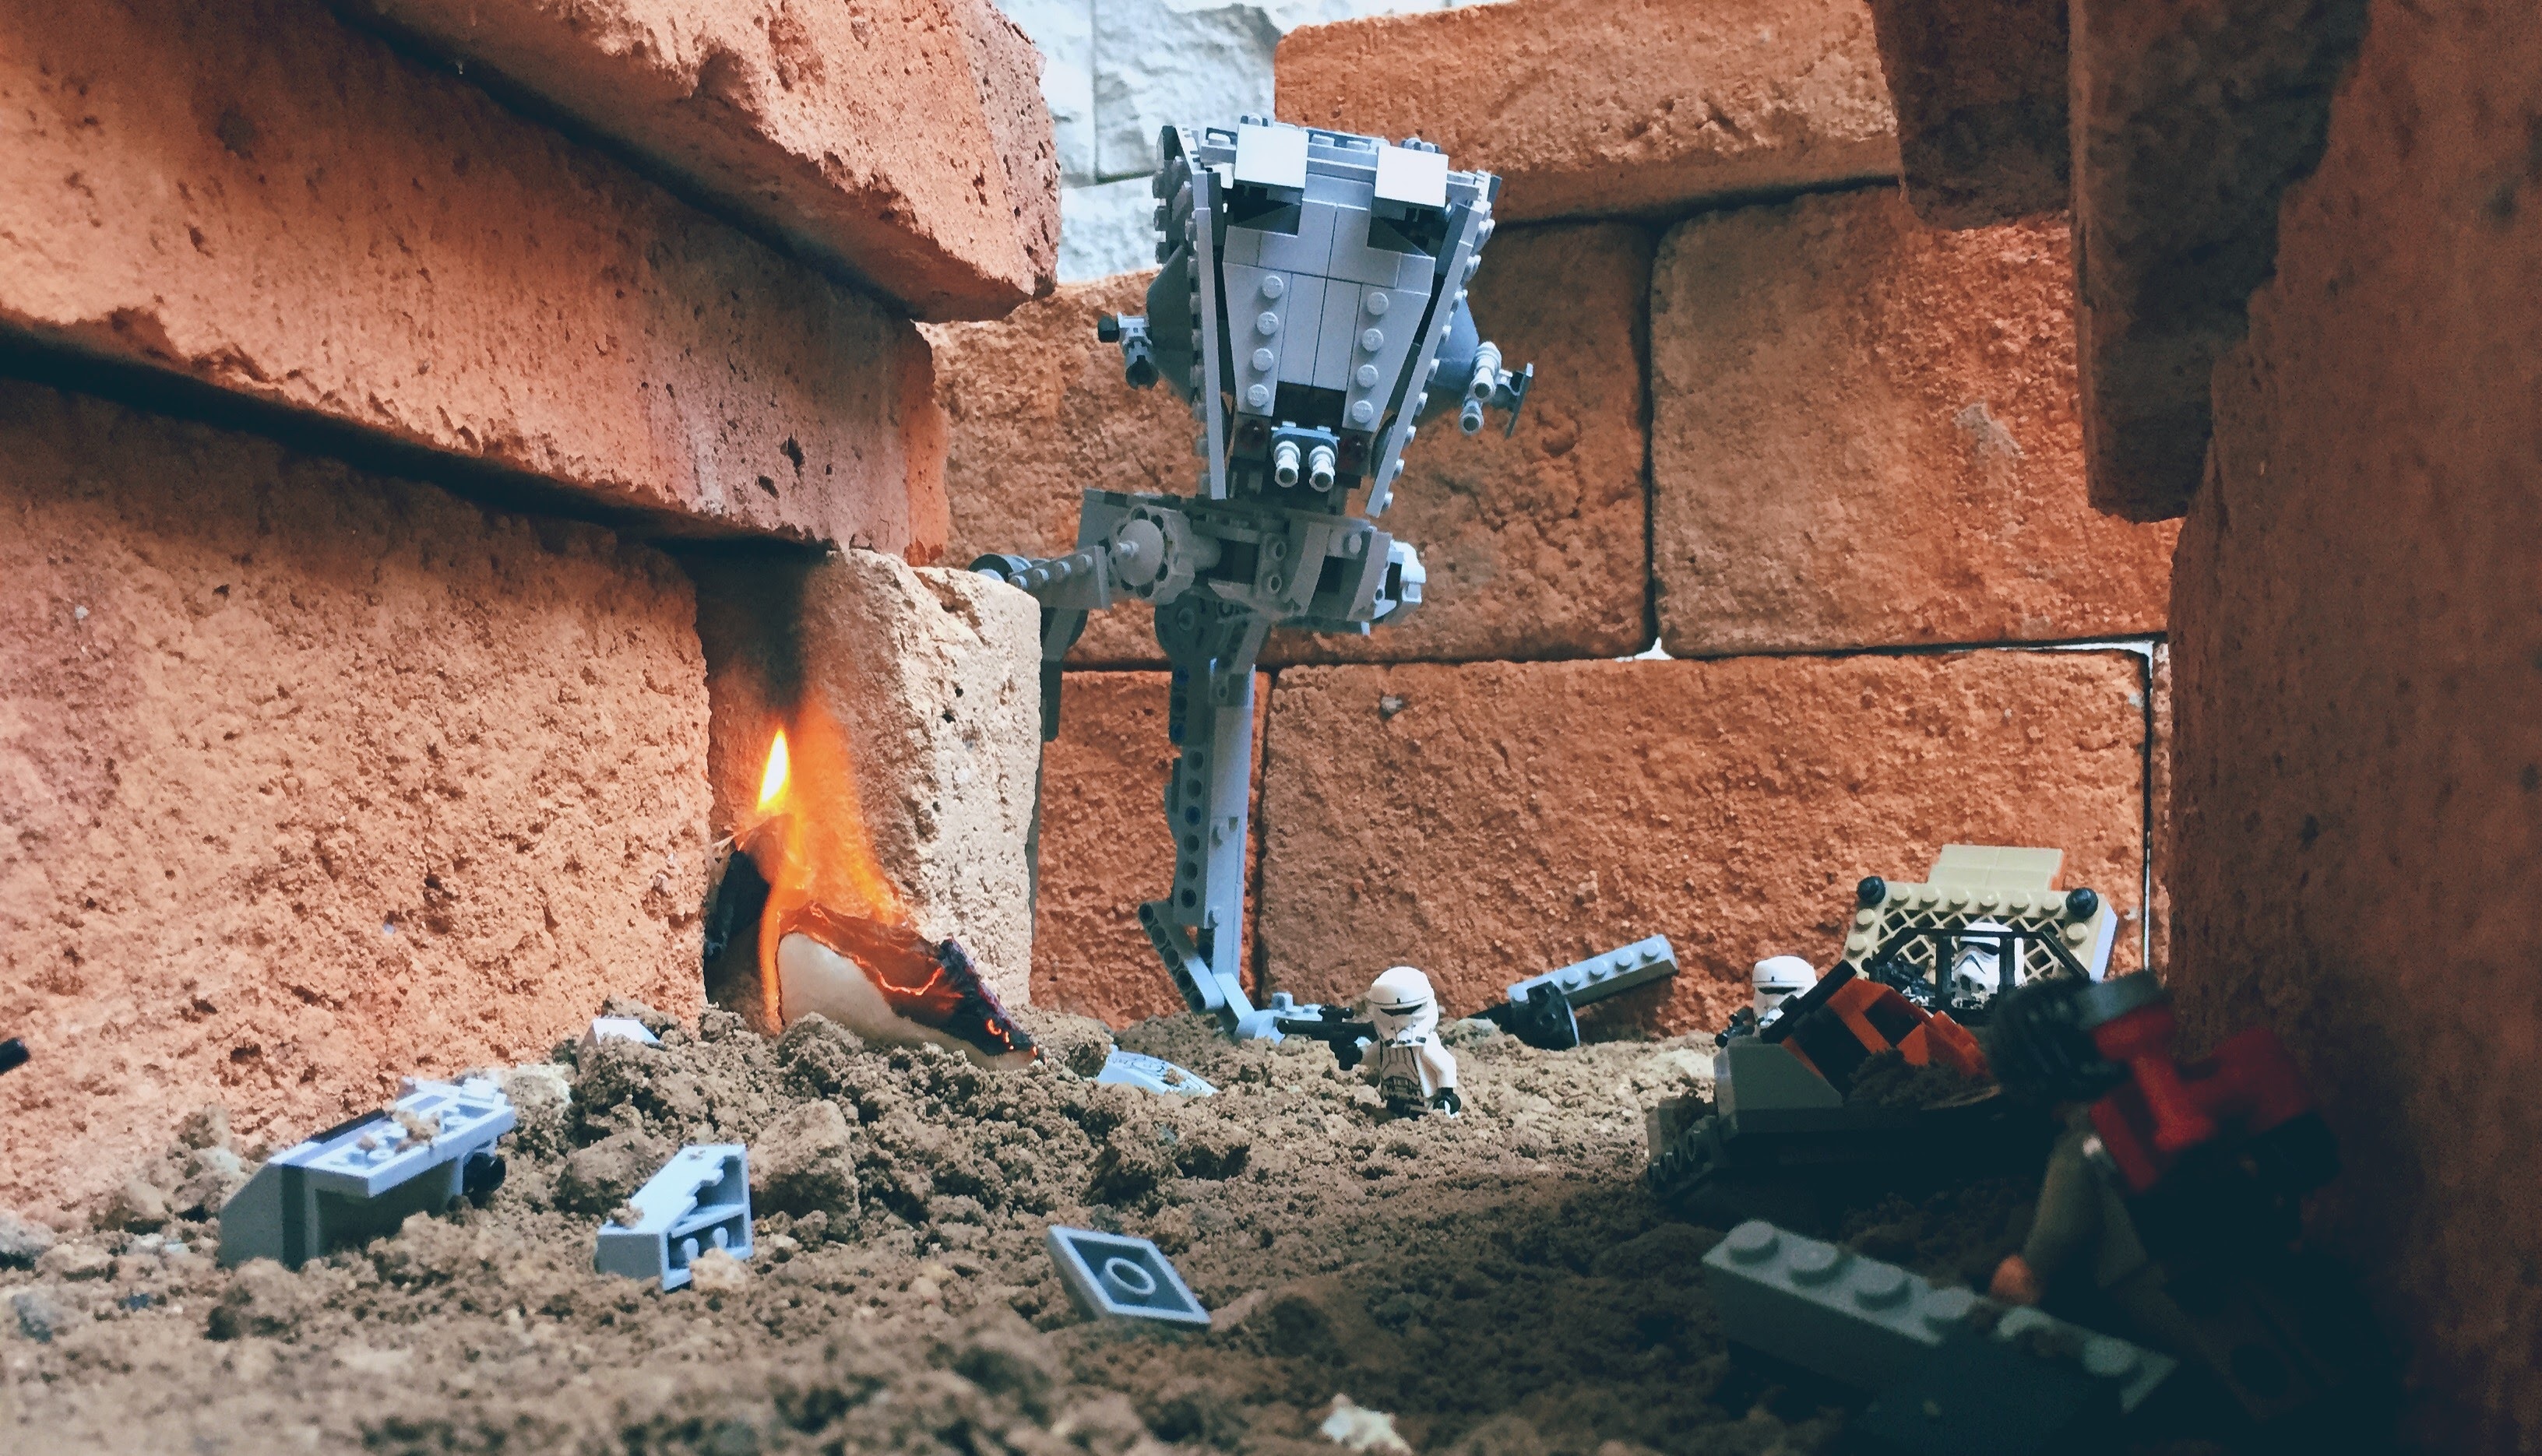
wall, soil, industry